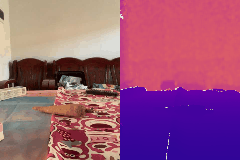
Label: carrot